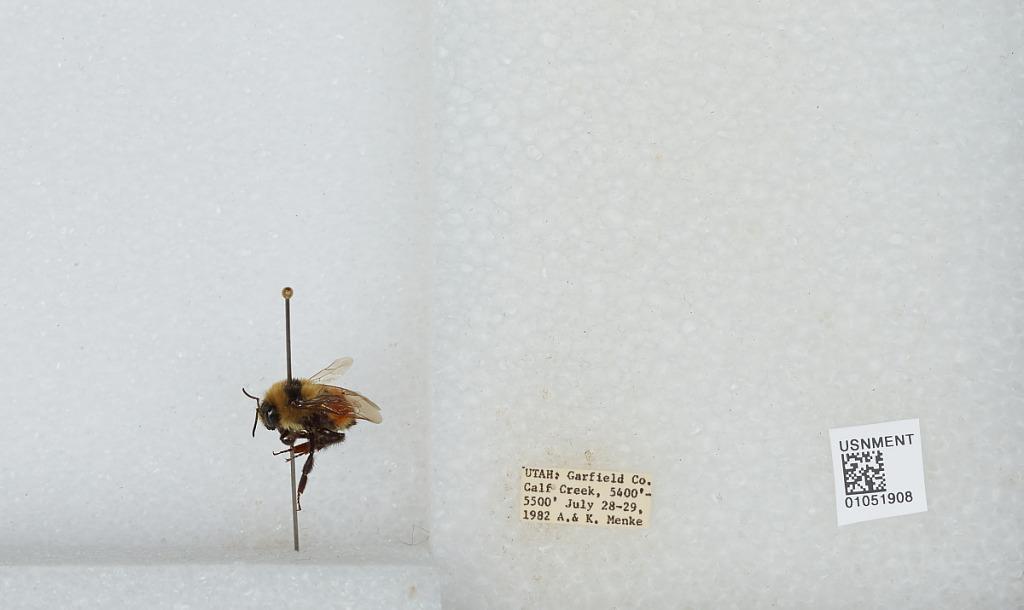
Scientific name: Bombus sp.
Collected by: A. Menke & K. Menke
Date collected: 1982-7-28
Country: United States
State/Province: Utah
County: Garfield
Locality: Calf Creek
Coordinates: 37.8289, -111.42